CLE Canister

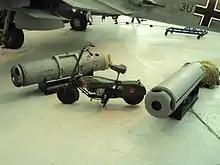
CLE Canisters displayed at the Royal Air Force Museum Cosford, along with a Corgi lightweight, folding motorcycle that could be carried inside one (2010)

The CLE Canister, or CLE Container was a standardized cylindrical container used by the British during World War II to airdrop supplies to troops on the ground. The name initially derived from the Central Landing Establishment that developed them, although this was later backronymed to "Container Light Equipment".